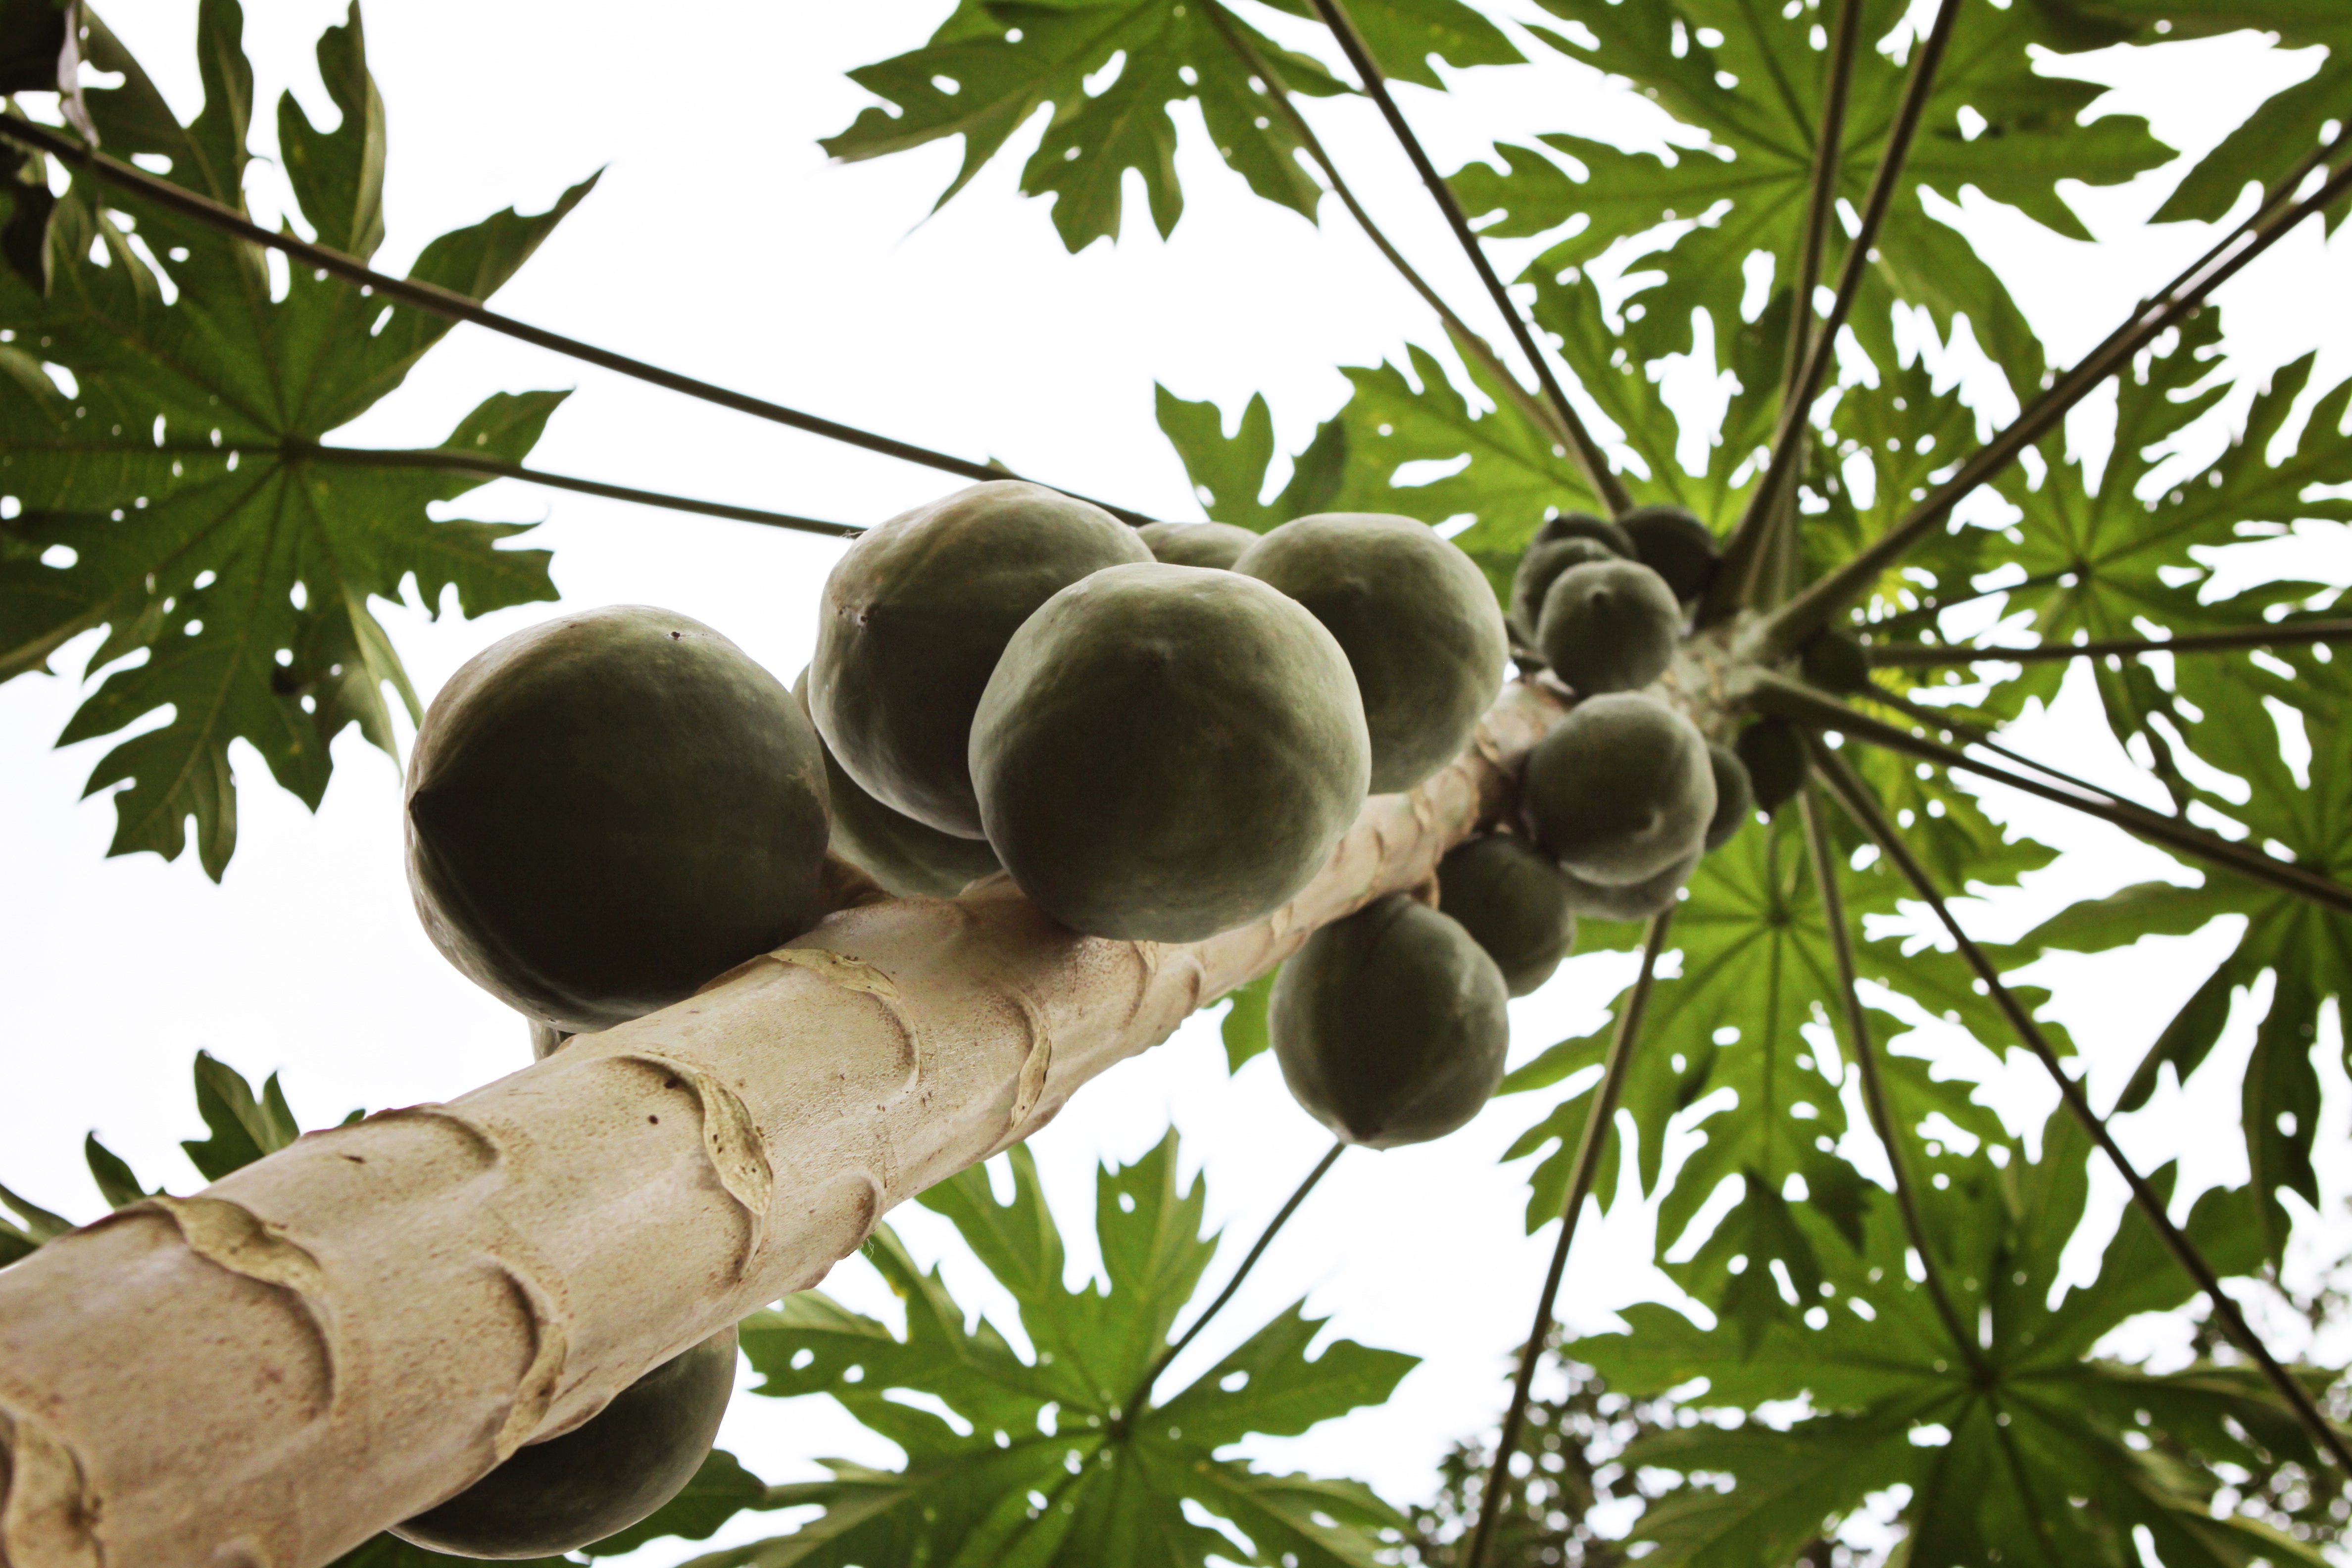
tree, branch, plant, fruit, food, produce, africa, coconut, shrub, ghana, flowering plant, coconut tree, land plant, arecales